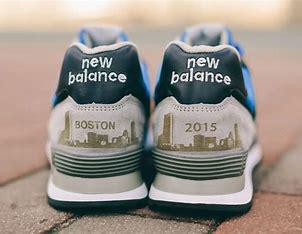
Brand: New
Model: Balance New Balance 574 Marathon